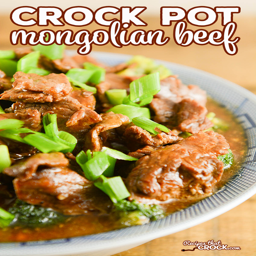
are you looking for an easy recipe to make dish at home ? our recipe is super simple to toss in your slow cooker and has everyone asking for seconds !